Toilet paper

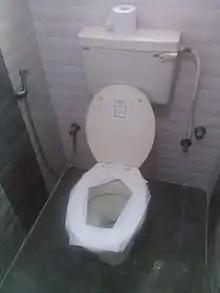
Some people spread toilet paper on public toilet seats before sitting down.

One tree produces about 800 rolls of toilet paper and about 83 million rolls are produced per day. Global toilet paper production consumes 27,000 trees daily.